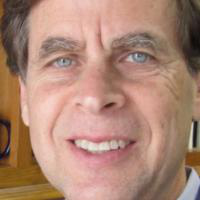
Age group: age 41-55